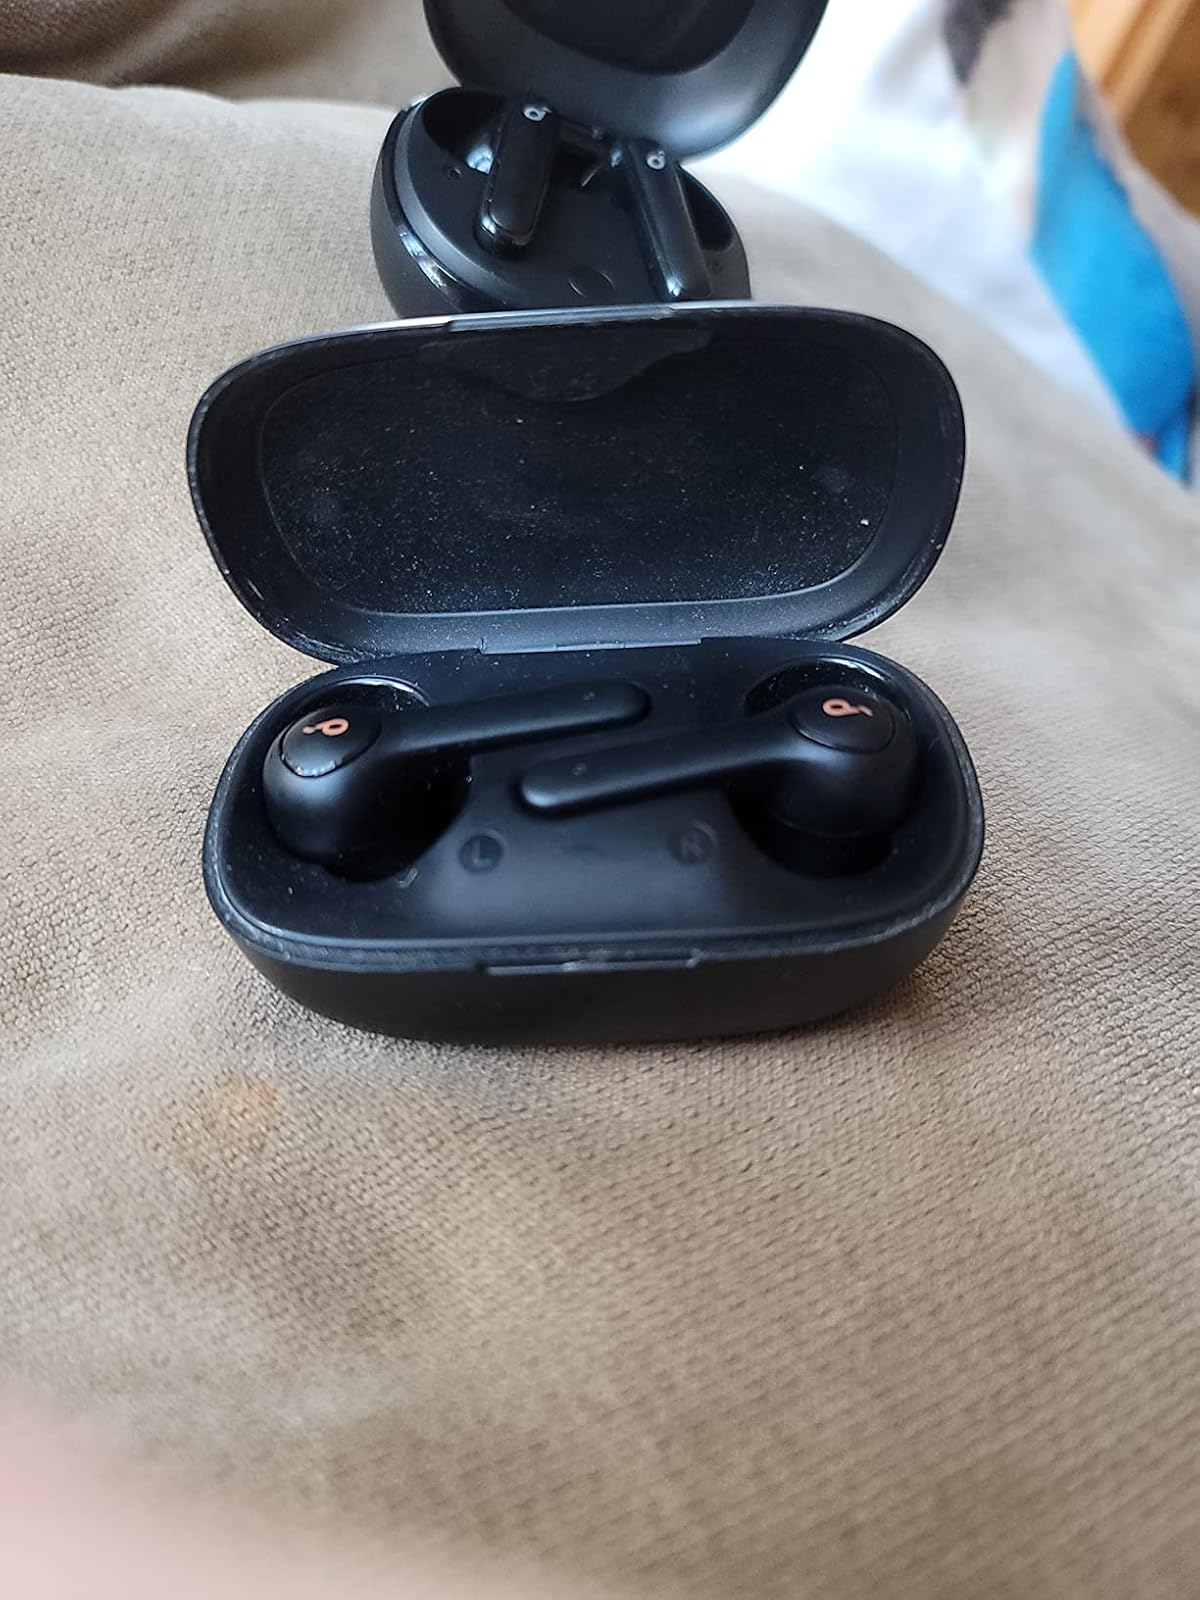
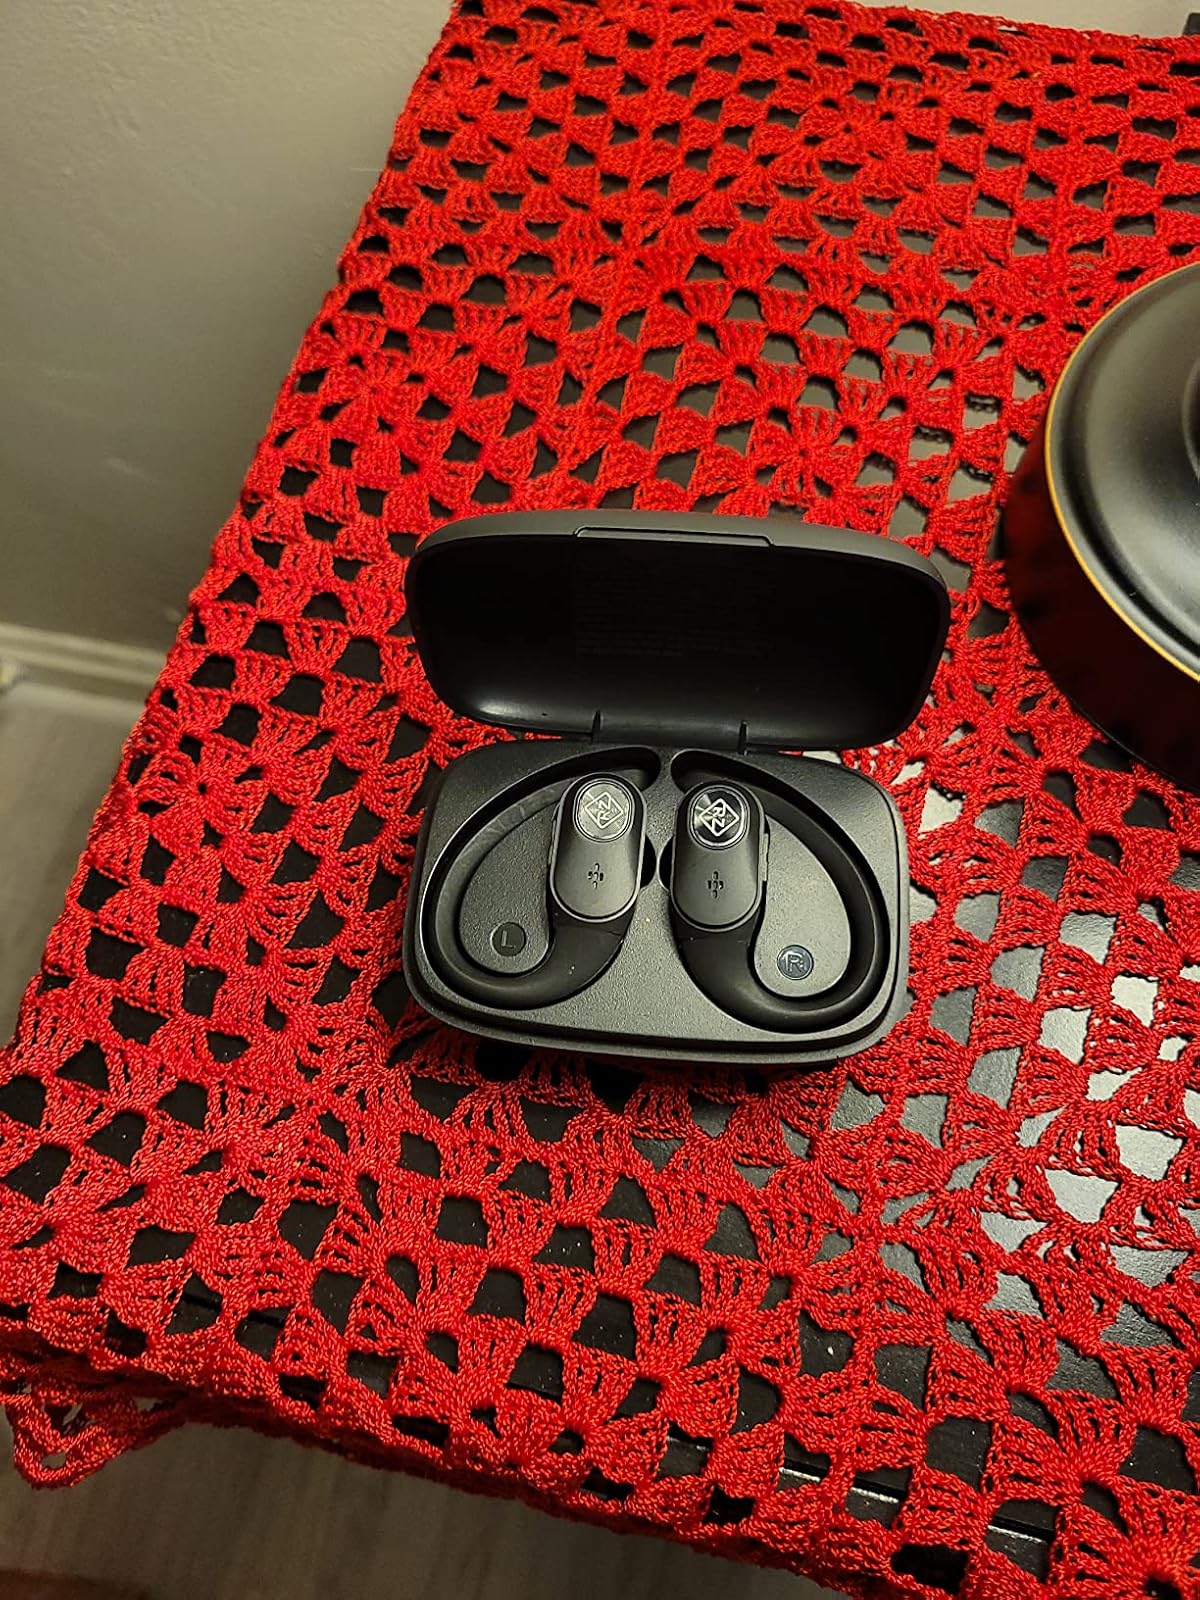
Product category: earbuds
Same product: no